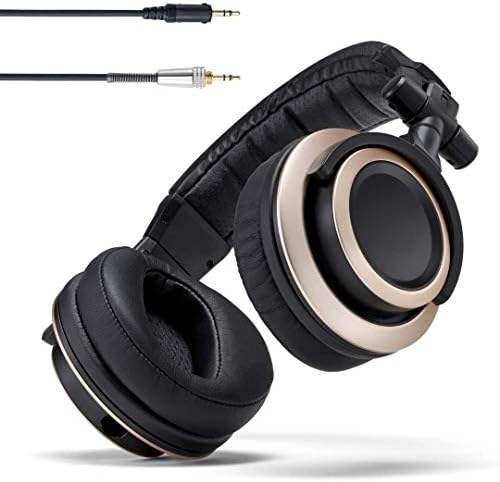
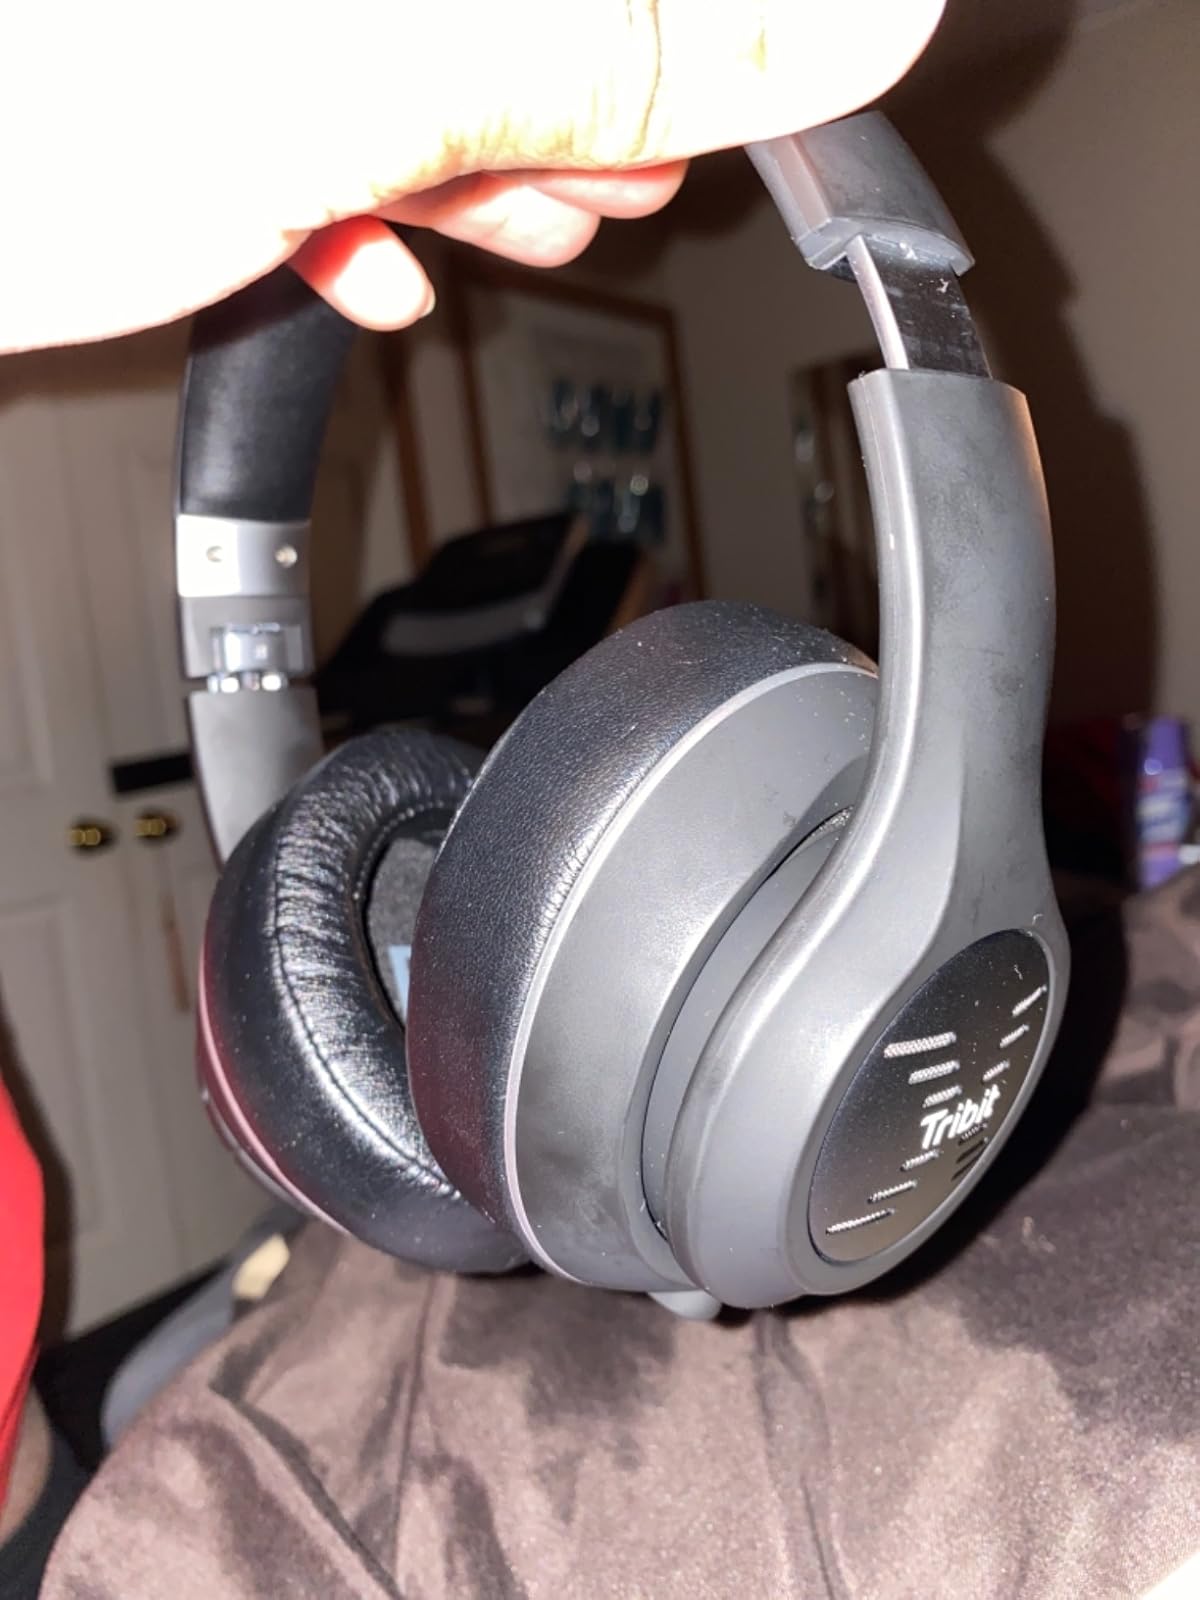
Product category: headphones
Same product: no